Odrysian kingdom

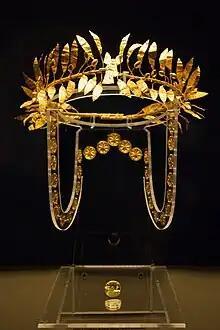
A golden wreath and ring from the burial of an Odrysian aristocrat at the Golyamata Mogila tumulus (mid-4th century BC)

Sitalces was succeeded in 424 by his nephew Seuthes I after the former was killed while campaigning against the Triballi, who resided north of the western Haemus. Throughout his reign, the Odrysians did not intervene in coastal Thrace, which had now become a contested battlefield between Athens and Sparta. Athens for its part began to make heavy use of Thracian mercenaries acting as light skirmishers, the peltasts. Due to their success the Greeks soon began to raise peltast units of their own. Still, the Athenians eventually lost the Peleponnesian war and, for a few years at least, much of their influence in the northern Aegean. Seuthes I was eventually succeeded by Amadocus I, also known as Medokos, in around 410 or 405 BC.